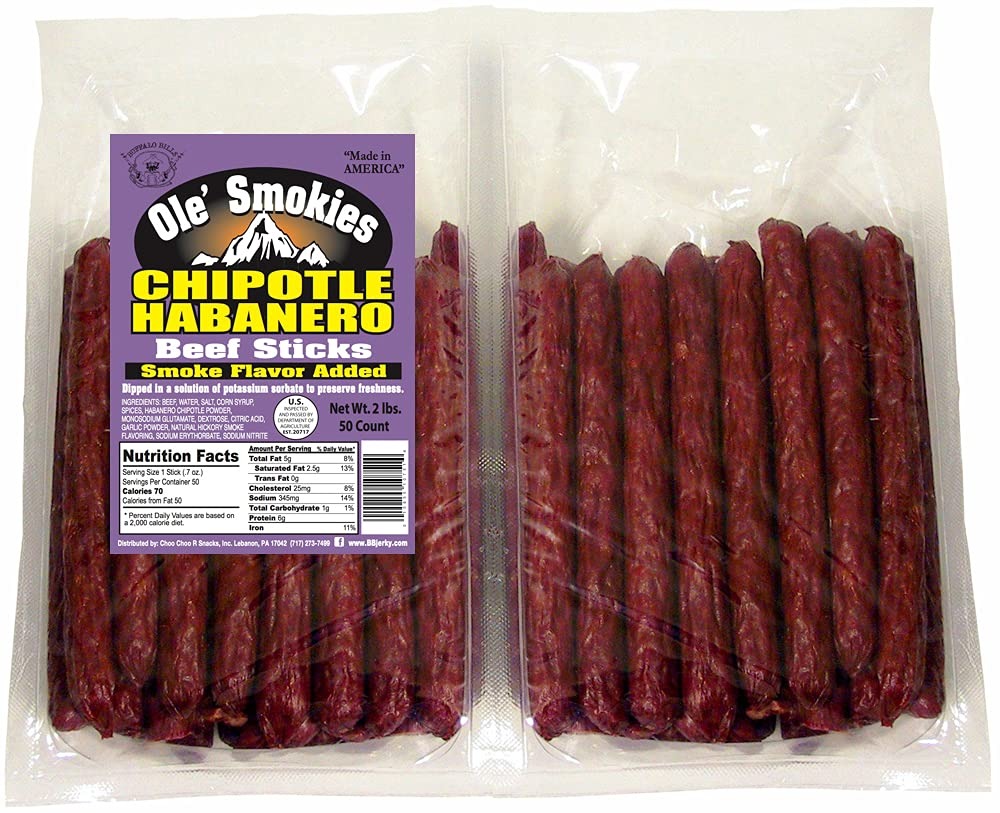
Item Name: Buffalo Bills 2-lb Chipotle Habanero 5" Ole' Smokies Saddlebag (50 twist-end beef sticks)
Bullet Point 1: 2 lbs of our Chipotle Habanero flavor Buffalo Bills 5" Ole' Smokies (50 beef sticks per saddlebag)
Bullet Point 2: A great choice for those looking for a beef stick with extra heat
Bullet Point 3: Premium "twist-end" beef sticks with an old-fashioned flavor and quality
Bullet Point 4: USDA inspected and approved - only 1 carb and 70 calories per stick
Bullet Point 5: Proudly made in the USA with US-raised beef
Product Description: Our Buffalo Bills Chipotle Habanero Ole' Smokies are a great choice for those who enjoy an all-beef stick with extra heat. These premium 5" beef sticks come packed 50 sticks per 2-lb saddlebag. Proudly made in the USA with US-raised beef. Introduced in 2001, our line of Ole' Smokies continues to be a nationwide hit with customers of all ages. Customers love their old-fashion quality and soft meaty texture (similar to a summer sausage).
Value: 1.0
Unit: Count

Price: 36.99